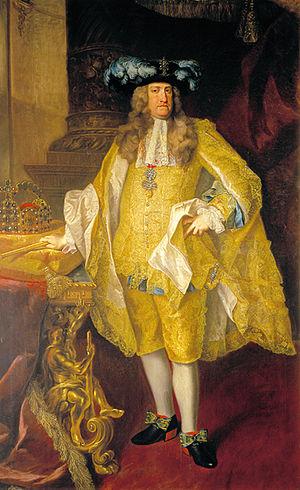
Charles III, né à Madrid le 20 janvier 1716 et décédé dans la même ville le 14 décembre 1788, est roi d'Espagne et des Indes de 1759 à 1788, à la mort de son demi-frère Ferdinand VI.
Le Saint-Empire romain est un regroupement politique, aujourd'hui disparu, de terres d’Europe occidentale et centrale au Moyen Âge, dirigé par un souverain arborant le titre d'« empereur des Romains ». Il se considérait, de sa fondation au Xᵉ siècle jusqu'à sa suppression au début du XIXᵉ siècle par Napoléon, comme le continuateur de l’empire d’Occident des Carolingiens et, au-delà, de l’Empire romain. L’adjectif Saint fut rajouté pour sa part sous le règne de Frédéric Barberousse pour légitimer le pouvoir de manière divine.
Les relations entre l'Allemagne et l'Autriche sont les relations bilatérales entre l'Allemagne et l'Autriche, deux États membres de l'Union européenne. Ces relations ont été marquées par les relations des entités ayant précédé chacun de ces deux pays. Ainsi, il a existé, pendant plusieurs siècles, une longue rivalité entre la Prusse et l'Autriche, les deux plus grands États au sein du Saint-Empire romain germanique, pour prendre le contrôle de celui-ci. Si la monarchie autrichienne tend à imposer, de plus en plus souvent, un Habsbourg comme empereur du Saint-Empire, c'est le Royaume de Prusse qui parviendra à réaliser l'unité allemande.